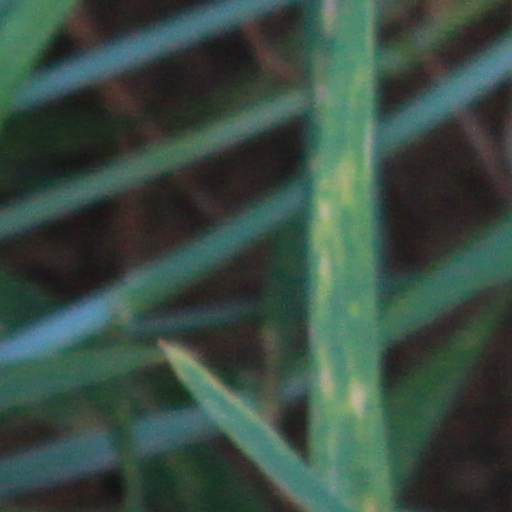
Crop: wheat